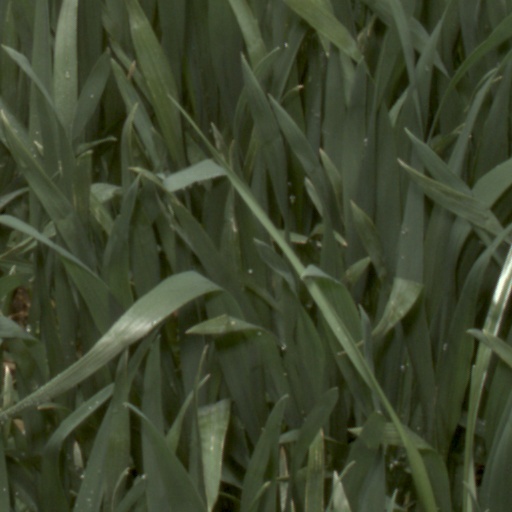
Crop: wheat